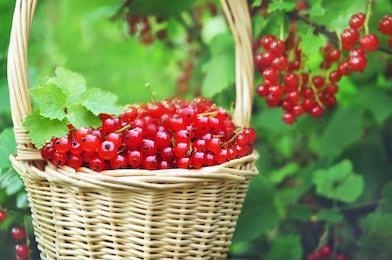
Label: redcurrant